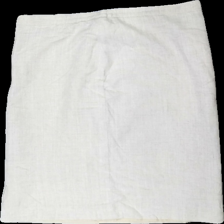
View: front
Type: Skirt
Category: Ladies
Brand: Not in the list
Brand text on label: Paul Mausner
Colors: Beige
Material: exterior: 74% viscose, 26% cotton; interior: 56% polyester, 44% cotton
Cut: Regular
Season: All
Price range: 50-100
Recommended usage: Reuse